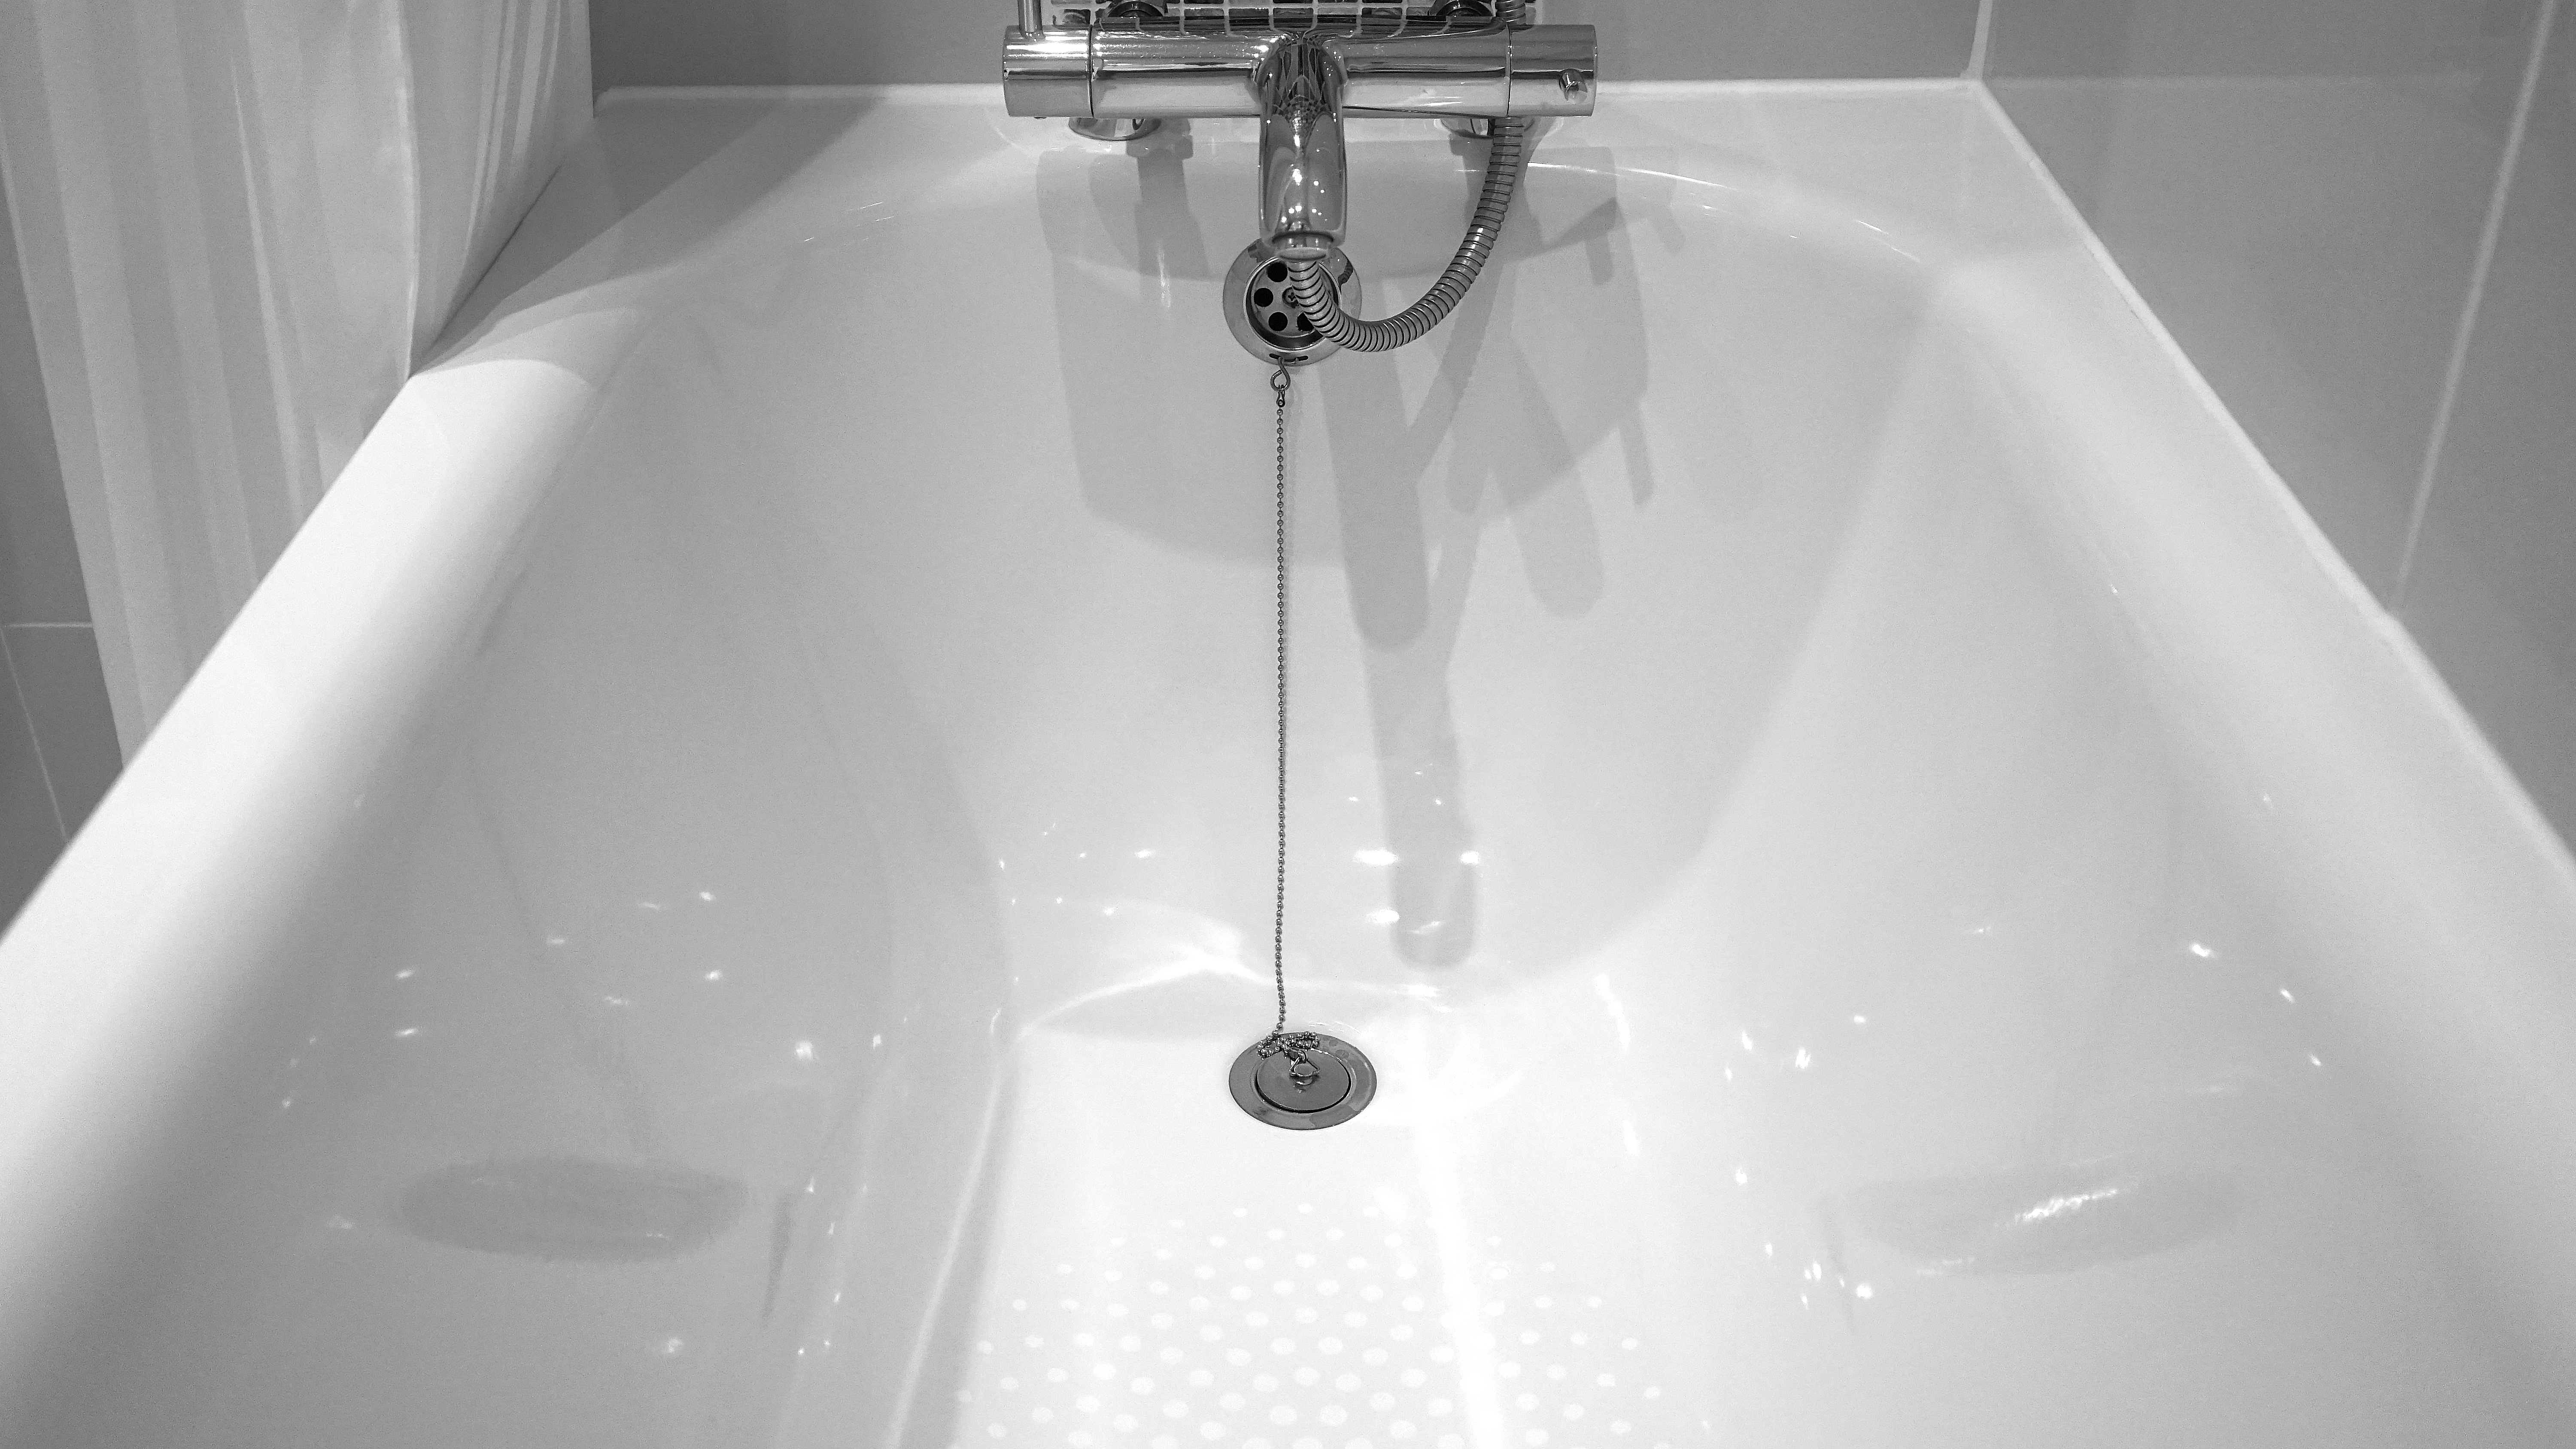
black and white, white, floor, interior, home, indoor, sink, room, monochrome, modern, bathtub, bathroom, tap, faucet, tub, bath, shower, plumbing, urinal, monochrome photography, bidet, plumbing fixture